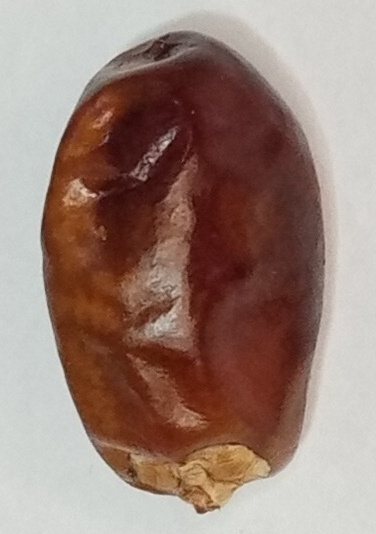
Variety: aseel
Size: medium
Grade: grade-1